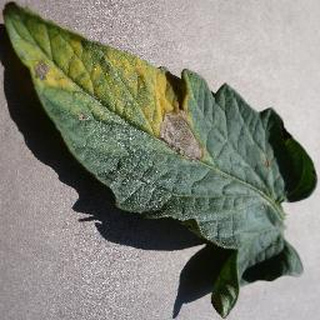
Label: tomato_early_blight